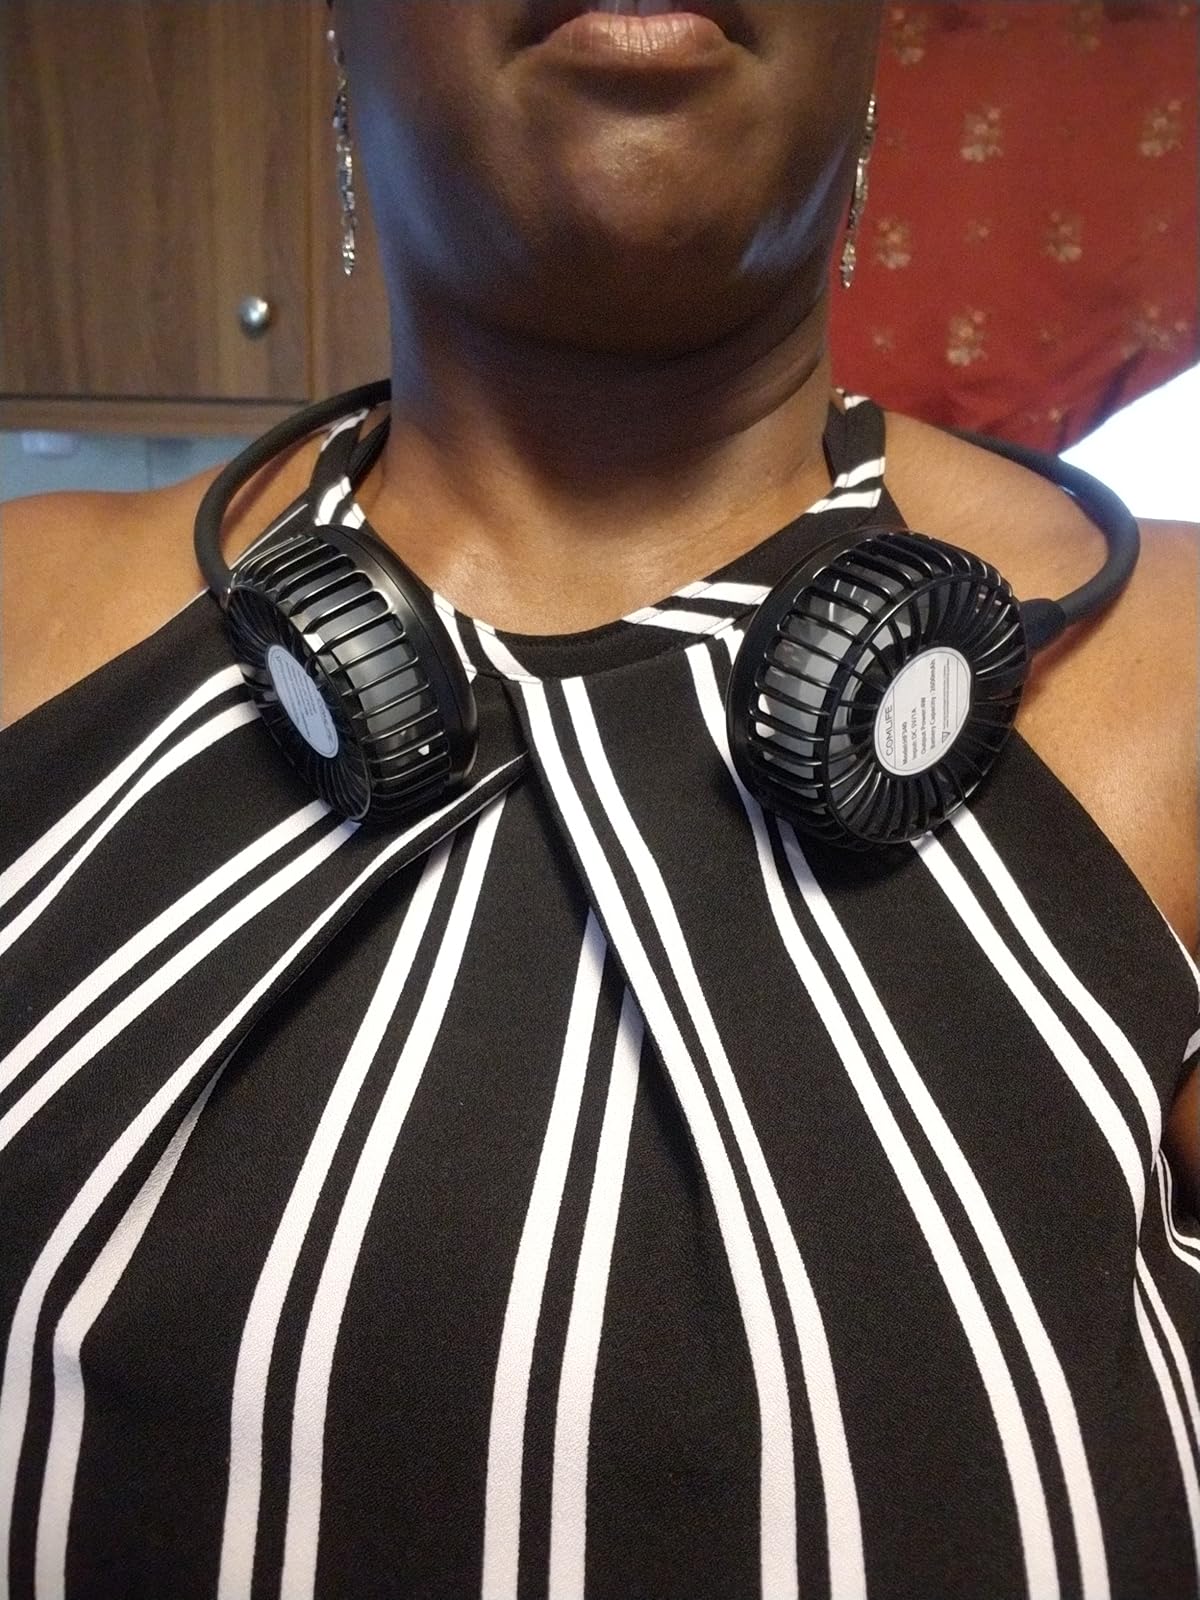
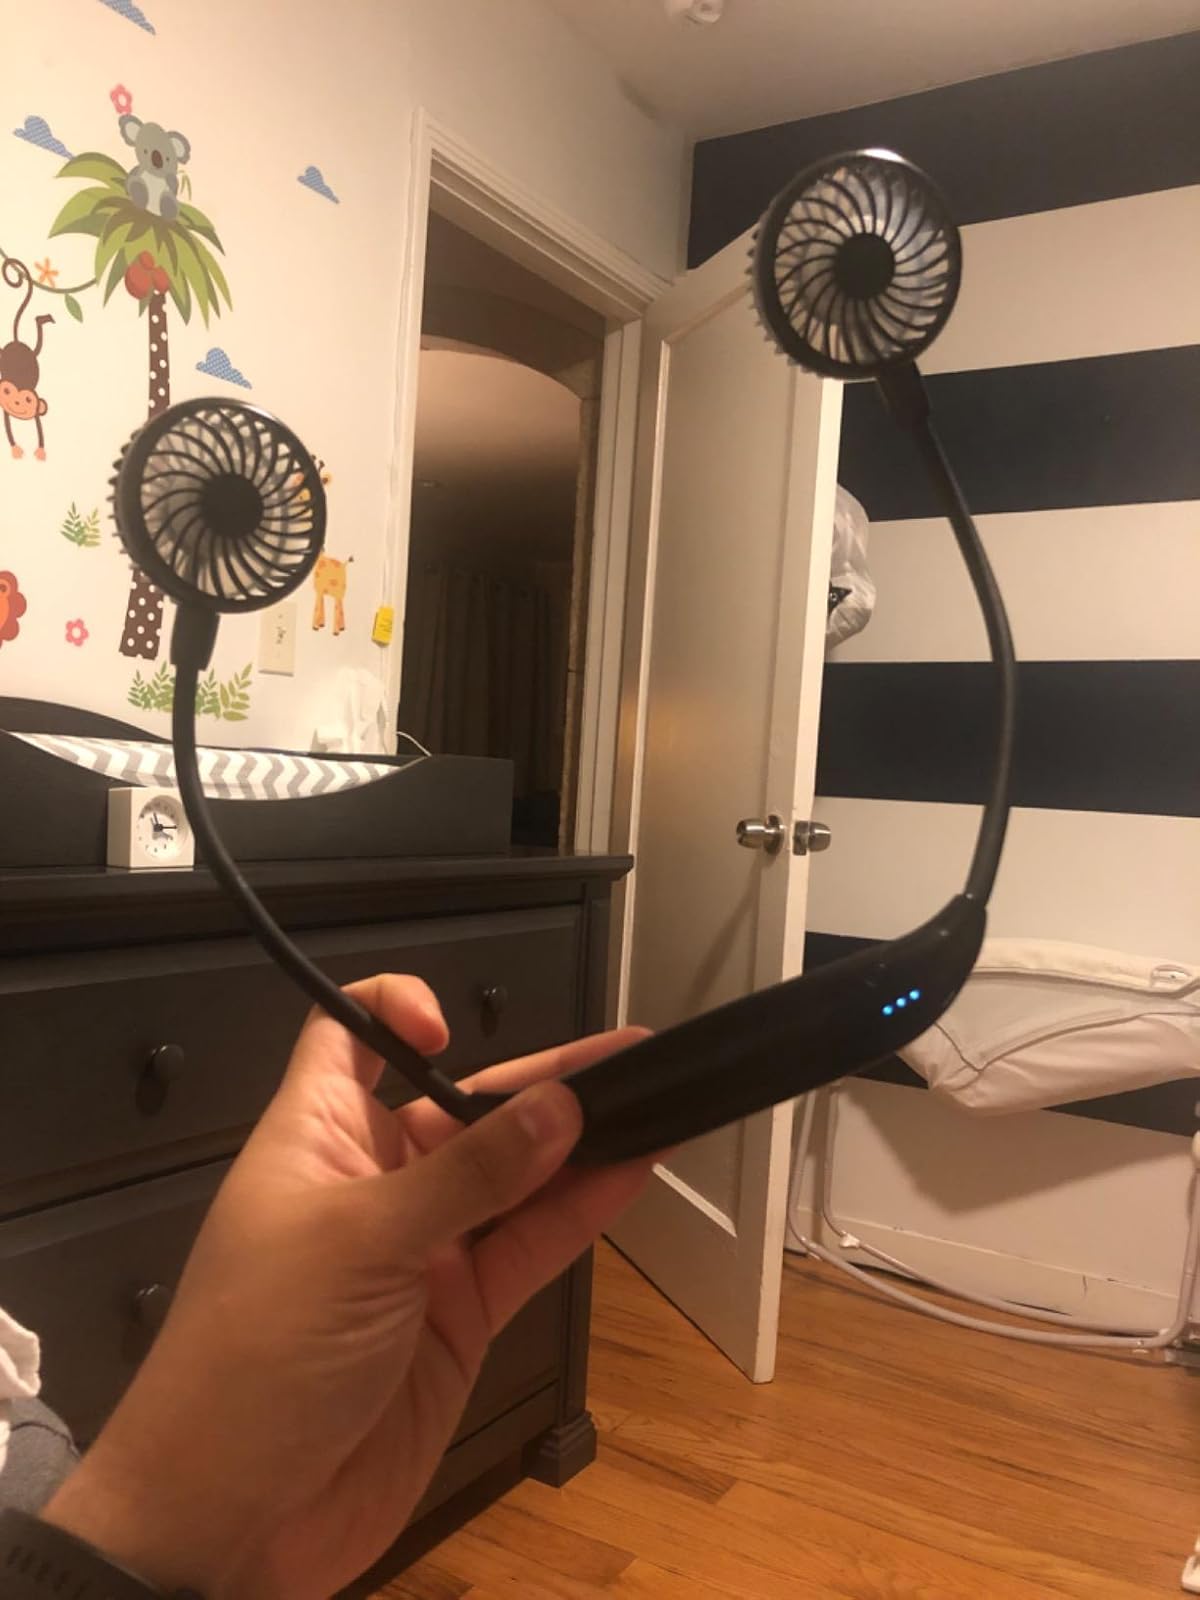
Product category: fan
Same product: yes